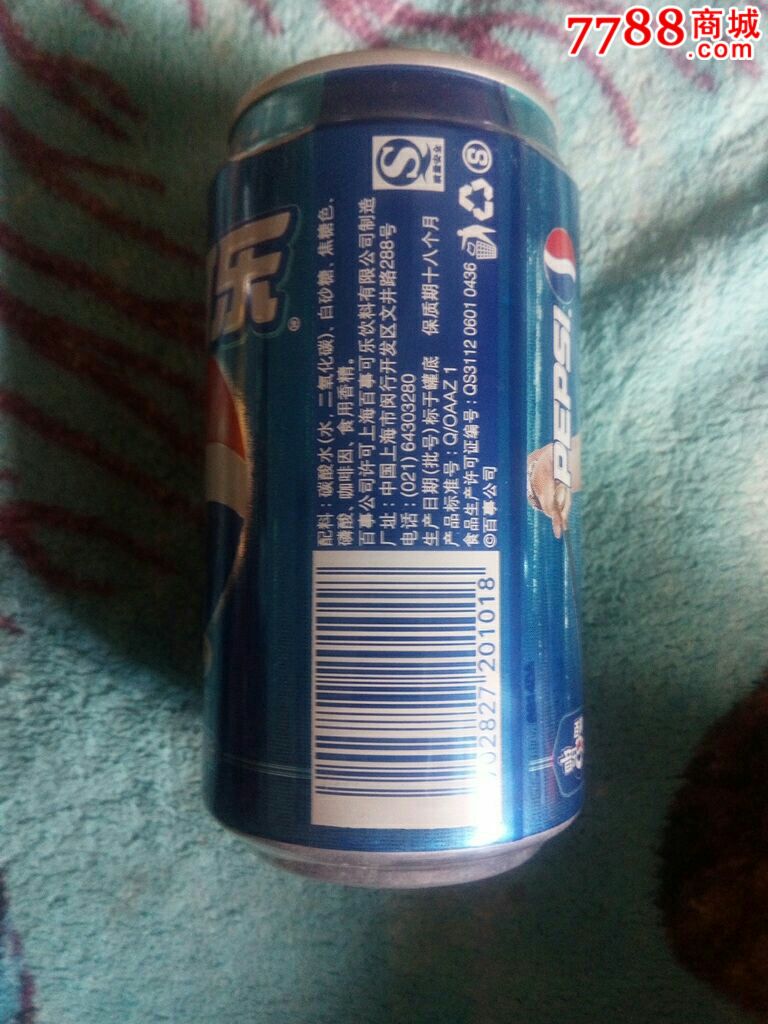
Label: metal